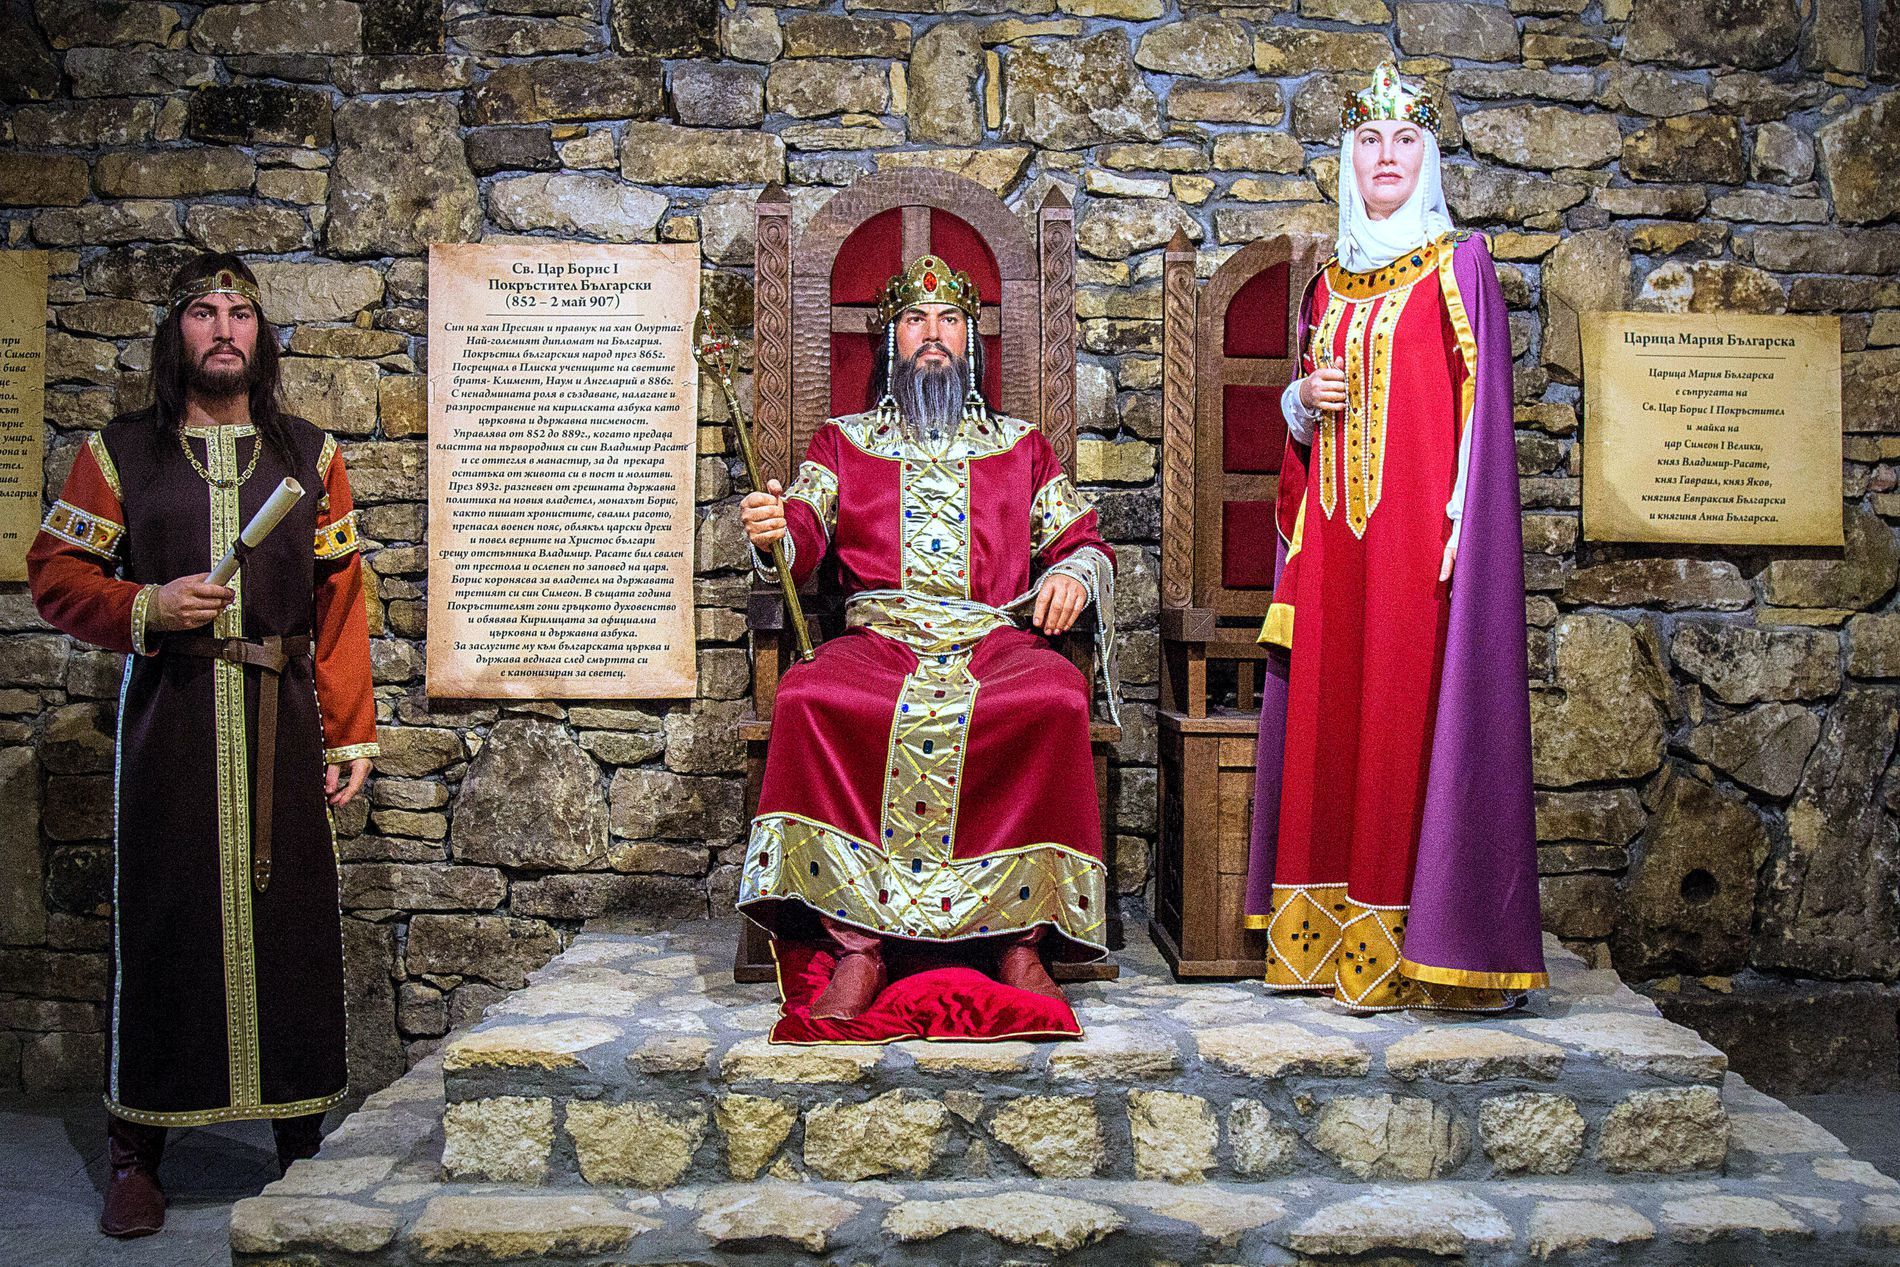
Historical atmosphere
The picture is made up of three life-size statues dressed in medieval Bulgarian royal attire posing against a stone wall behind which there are plaques of historic significance. In the center, Tsar Boris I is seated on an elaborate wooden throne wearing a red and gold robe, a crowned bejeweled headdress, and a scepter in hand.
Eye-level shoot made the setting a medieval royal court, maybe a museum or historical display of the First Bulgarian Empire. The richly detailed costumes, intricate patterns, and historically authentic relics suggest an effort to create a genuine 9th-century moment.
Labels: Flagstone, Path, Walkway, Adult, Bride, Female, Person, Wedding, Woman, Baton, Stick, Face, Head, Lady, Priest, Clothing, Dress, Fashion, Altar, Architecture, Building, Church, Prayer, Costume, Statue, Plaques
Camera: Canon Canon EOS 60D
Lens: EF24-105mm f/4L IS USM, Canon EF 24-105mm f/4L IS
Aperture: F4
Exposure: 1/30 sec
ISO: 1000
Focal length: 24.0 mm